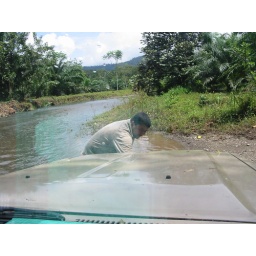
the truck was running hot so the driver stopped in the creek and cool it off